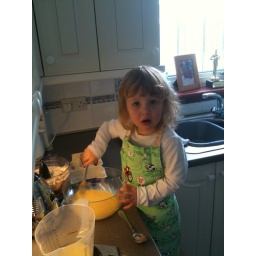
Sarah is in the kitchen making a cake for her Gran.